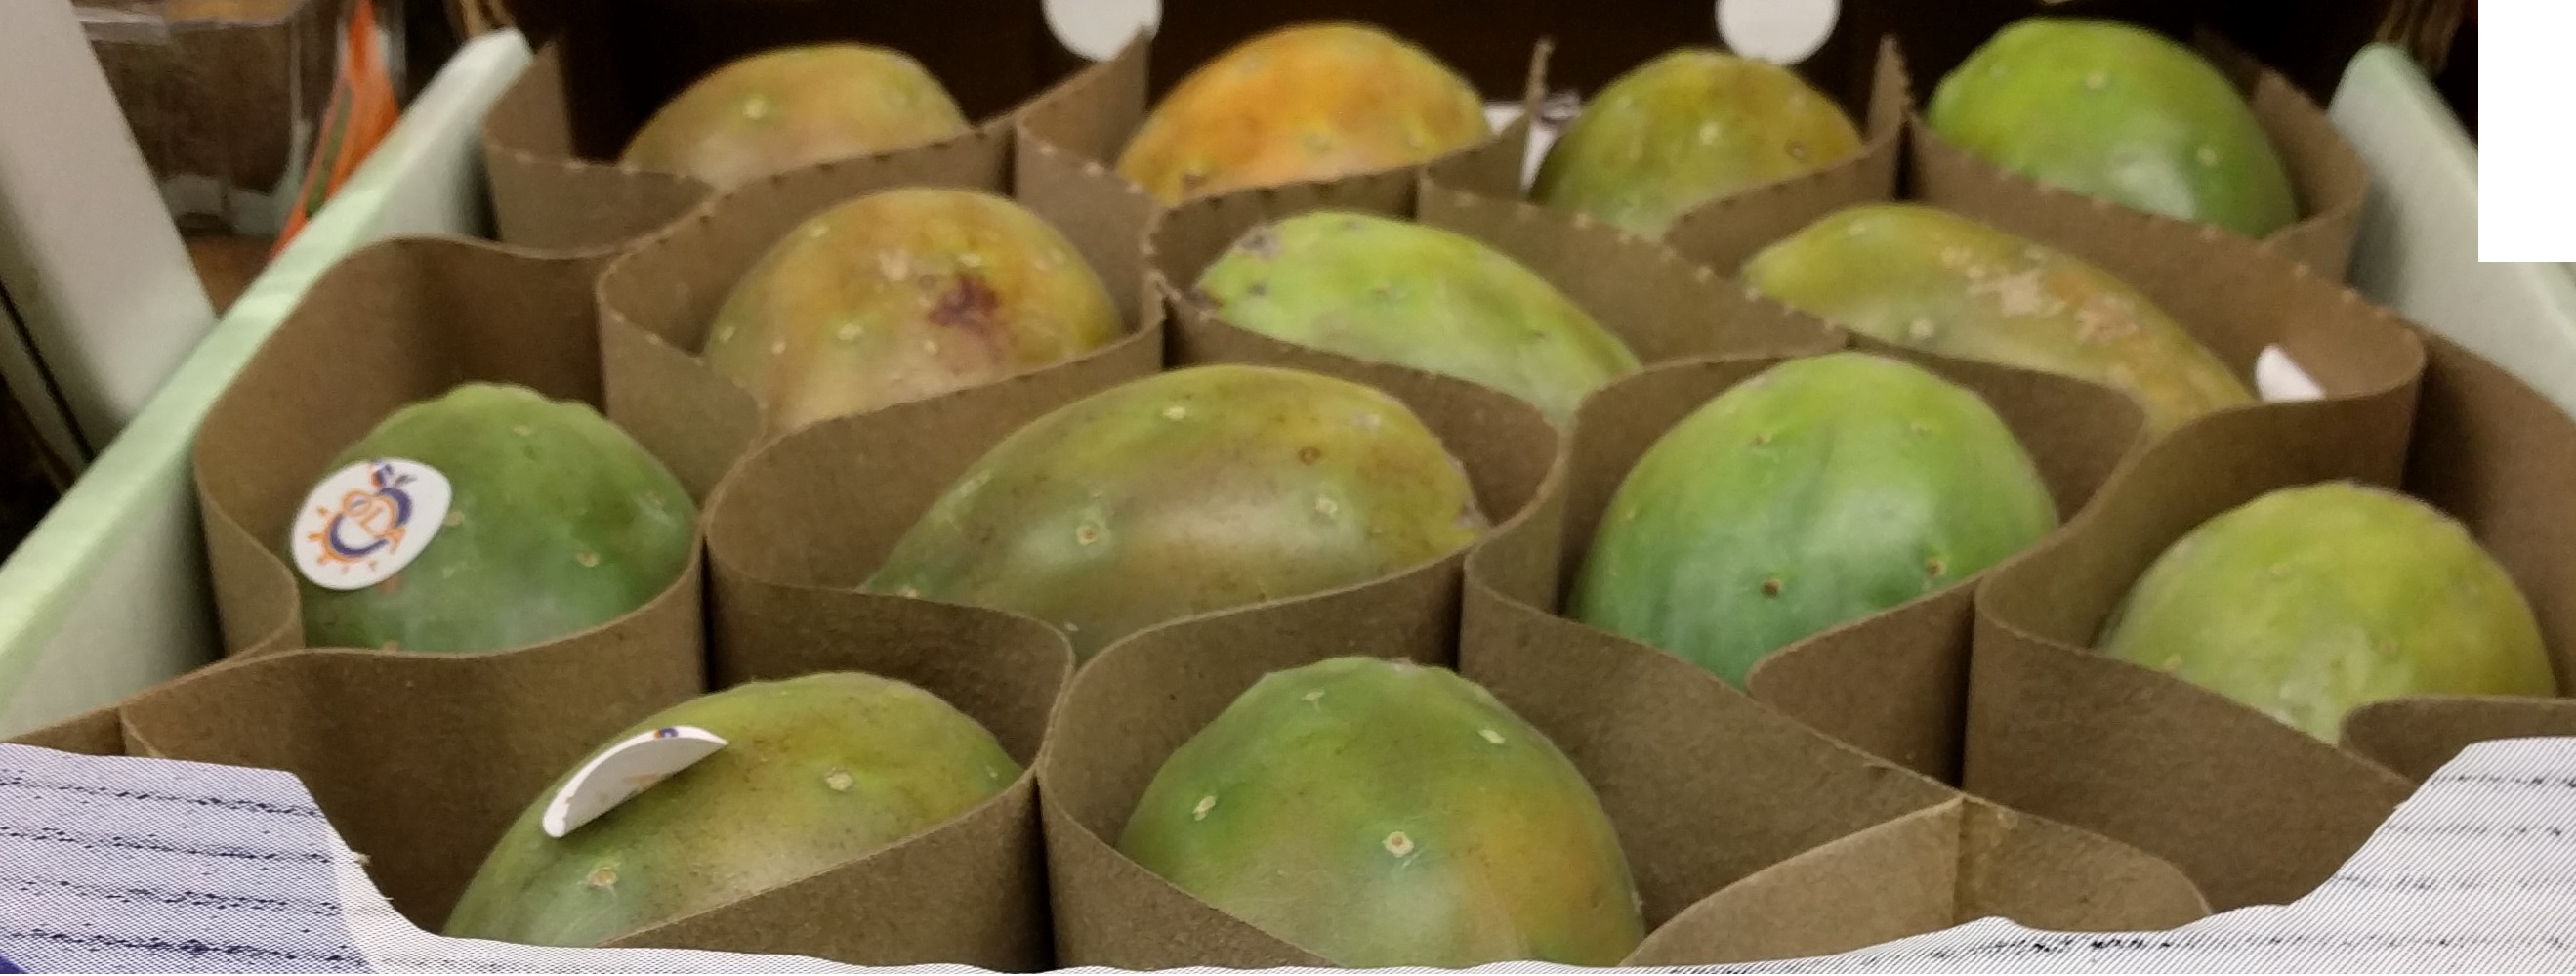
Label: generalcompost